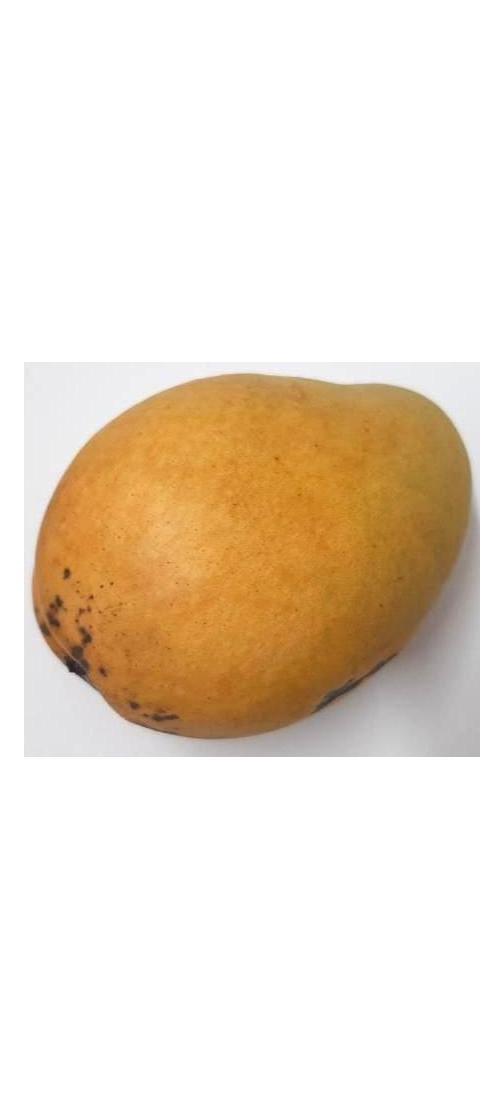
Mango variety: Bari-11